Mottingham

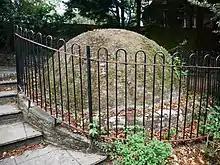
The eighteenth-century ice well in The Tarn is a Grade II listed structure

Mottingham was originally a farming hamlet, with a few large houses on Mottingham Lane, one of them Fairy Hall. Development began in the mid-19th century with the building of cottages on what is now Mottingham Road and the Terrace shops. Mottingham station opened in 1866, but was originally named for Eltham. In the 1880s the West Park estate, housing intended for the middle class, was developed and St. Andrew's church was built between the station and the village.